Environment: real
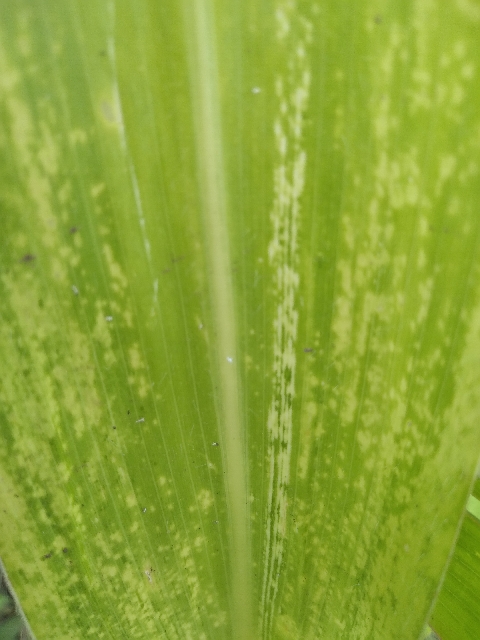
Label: lethal_necrosis